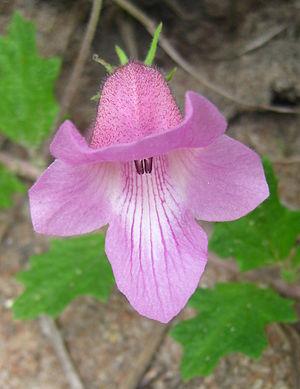
Dicerocaryum est un genre végétal de la famille des Pedaliaceae ou des Martyniaceae.